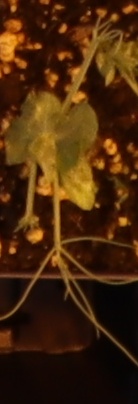
Label: Field Pea